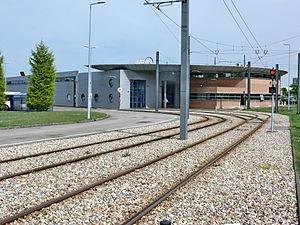
Le réseau de transports en commun de l'agglomération rouennaise, commercialisé sous le nom « Réseau Astuce », est un réseau de transports collectifs né de la fusion des réseaux Métrobus de Rouen et TAE d'Elbeuf.
Le tramway de Rouen, dénommé « métro » de Rouen, est un réseau de tramway circulant en site propre. Initié par Jean Lecanuet – maire de Rouen de 1968 à 1993 – et financé par la Métropole Rouen Normandie, il dessert la ville de Rouen, chef-lieu de la Normandie, et quatre autres communes de la métropole. L'agglomération de Rouen est l'une des plus petites agglomérations françaises à être équipée d'un moyen de transport en commun urbain dont une partie se trouve en souterrain.